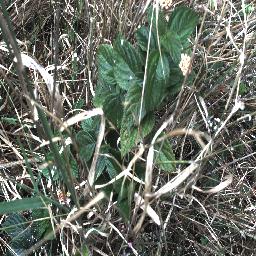
Label: lantana